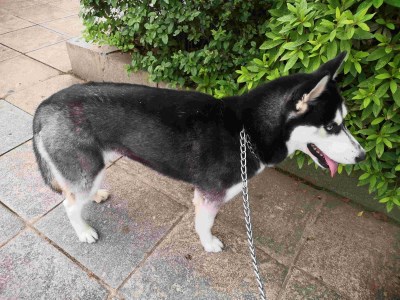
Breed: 1160-n000003-Siberian_husky